Mazar (mausoleum)

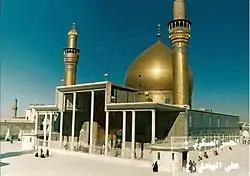
Al-Askari Shrine in Samarra before the 2006 bombing.

The Mashhad of Sayyida Ruqayya, a patron saint of Cairo.